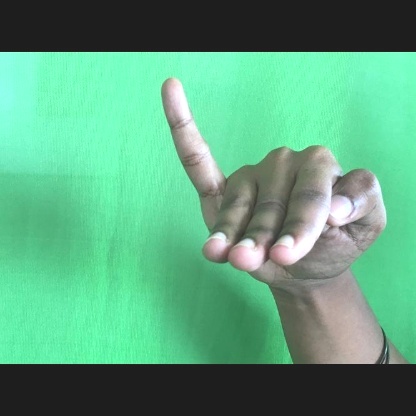
Mudra: Hamsapaksha